H.C. Chrislip House

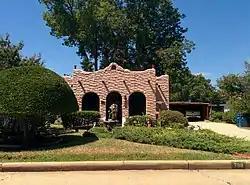

The H. C. Chrislip House, at 709 N. 14th St. in Duncan, Oklahoma, was built in 1928. It was listed on the National Register of Historic Places in 1993.